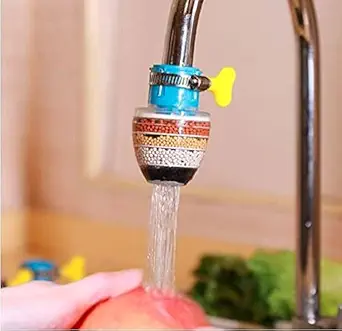
IONIX Activated Carbon Faucet Water Filters Universal Interface Home Kitchen Faucet Tap Water | Tap filter Multilayer | Clean Purifier Filter Cartridge Five Layer Water Filter-Pack of 1
Category: Home&Kitchen
Price: 185 (list price: 599)
Rating: 3.9 (1,306 ratings)
About this product: Faucet Water Filter: Built-in layered filter can separate coconut activated carbon, zeolite, PVA non-woven?fabrics, calcium sulfite and rubber, which applys to purify hard water and well water.|Healthy Lifestyle: Remove the water in the chlorine, heavy metals, other impurities,water more sweet, more secure.|Easy to Clean : A must item for home & office use.High temperature resistance, not easy to deform.To clean, simply remove the strainer and rinse it off under the water.|Water-saving :Made of soft rubber material can prevent water leak which can save water for your each time using.; Package List:1 * Faucet Filter|Included Components: 1 X Five Layer Faucet